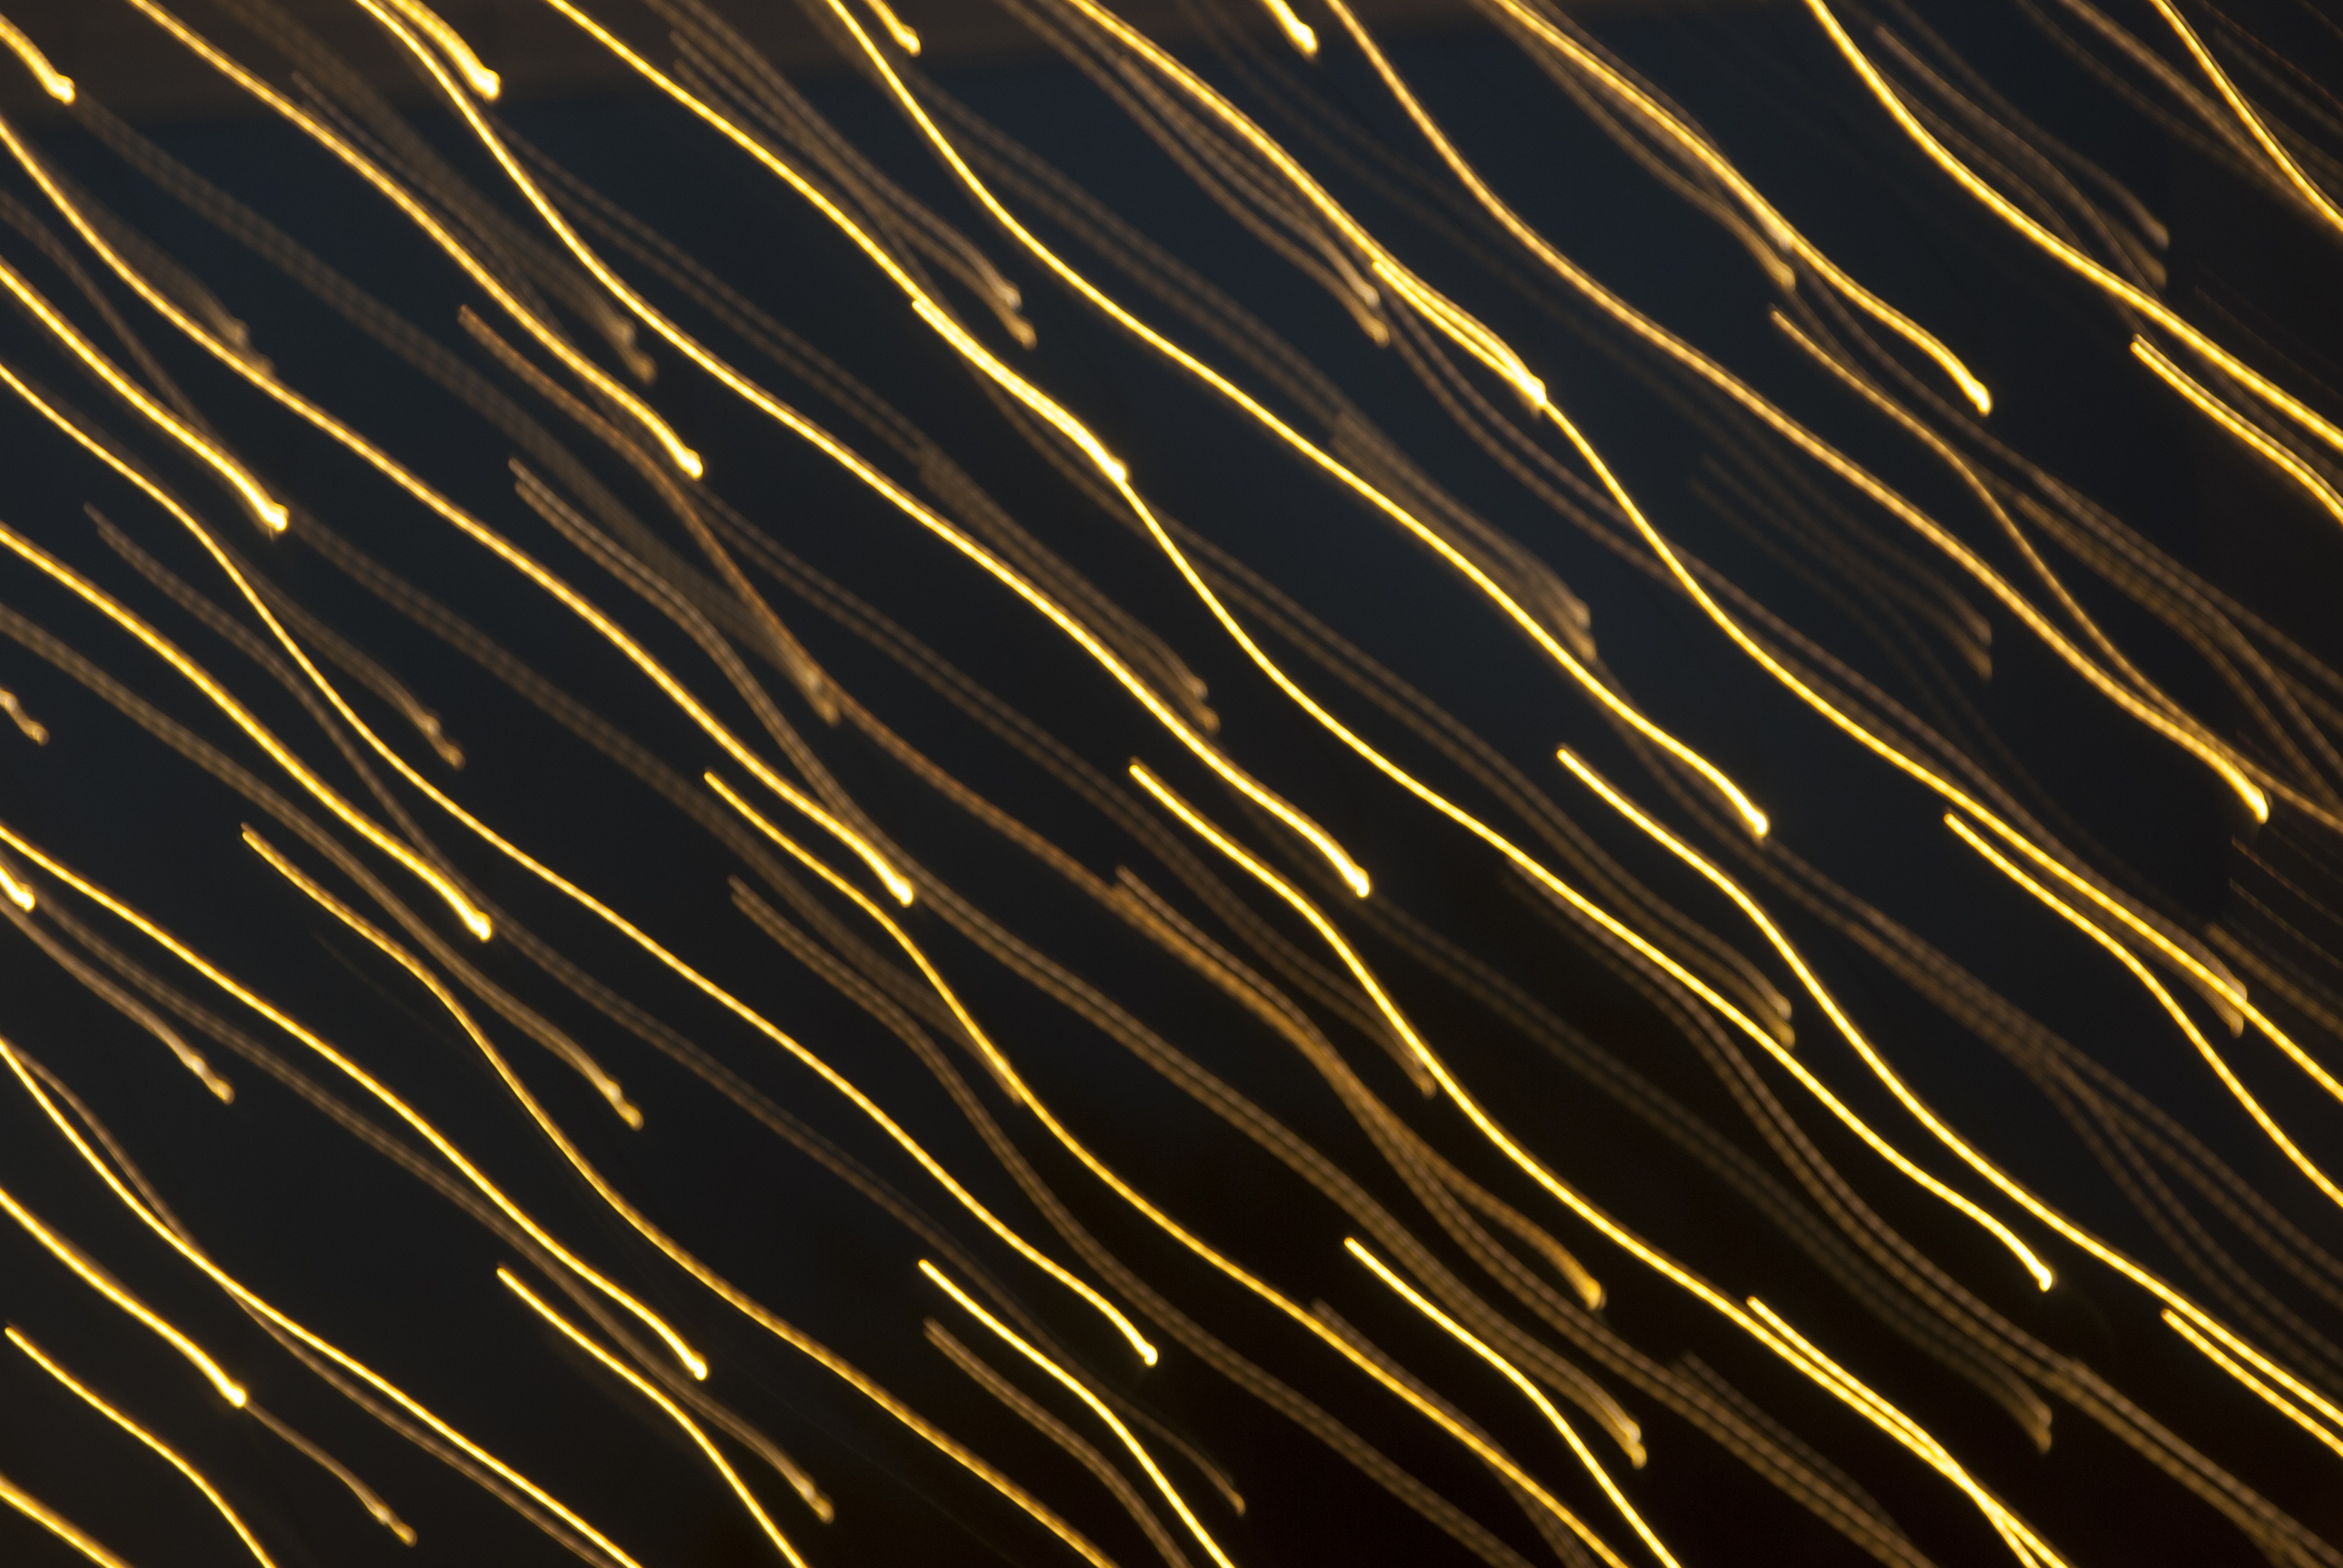
light, night, sunlight, leaf, wave, flower, dark, line, flame, stripe, blue, yellow, close up, at home, macro photography, grass family, computer wallpaper